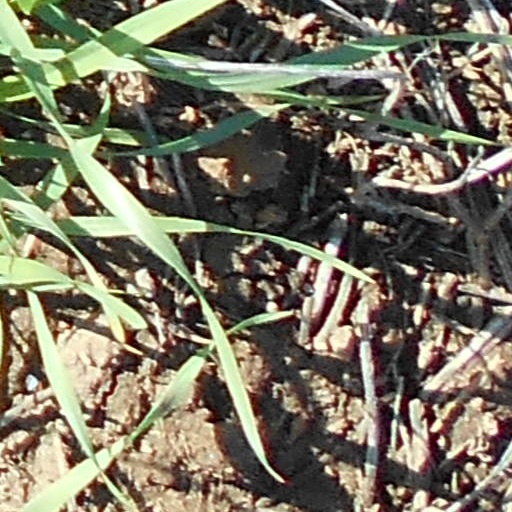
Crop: wheat